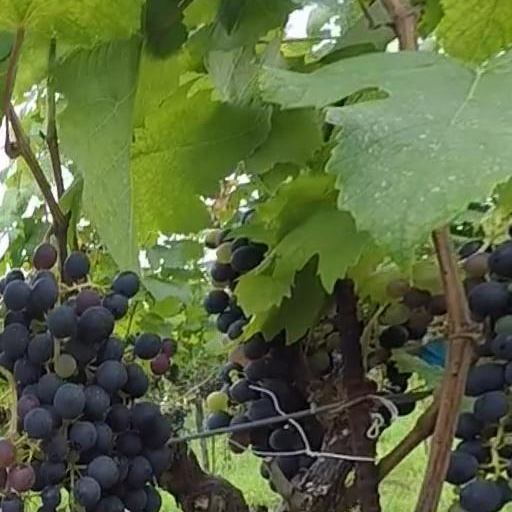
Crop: grape